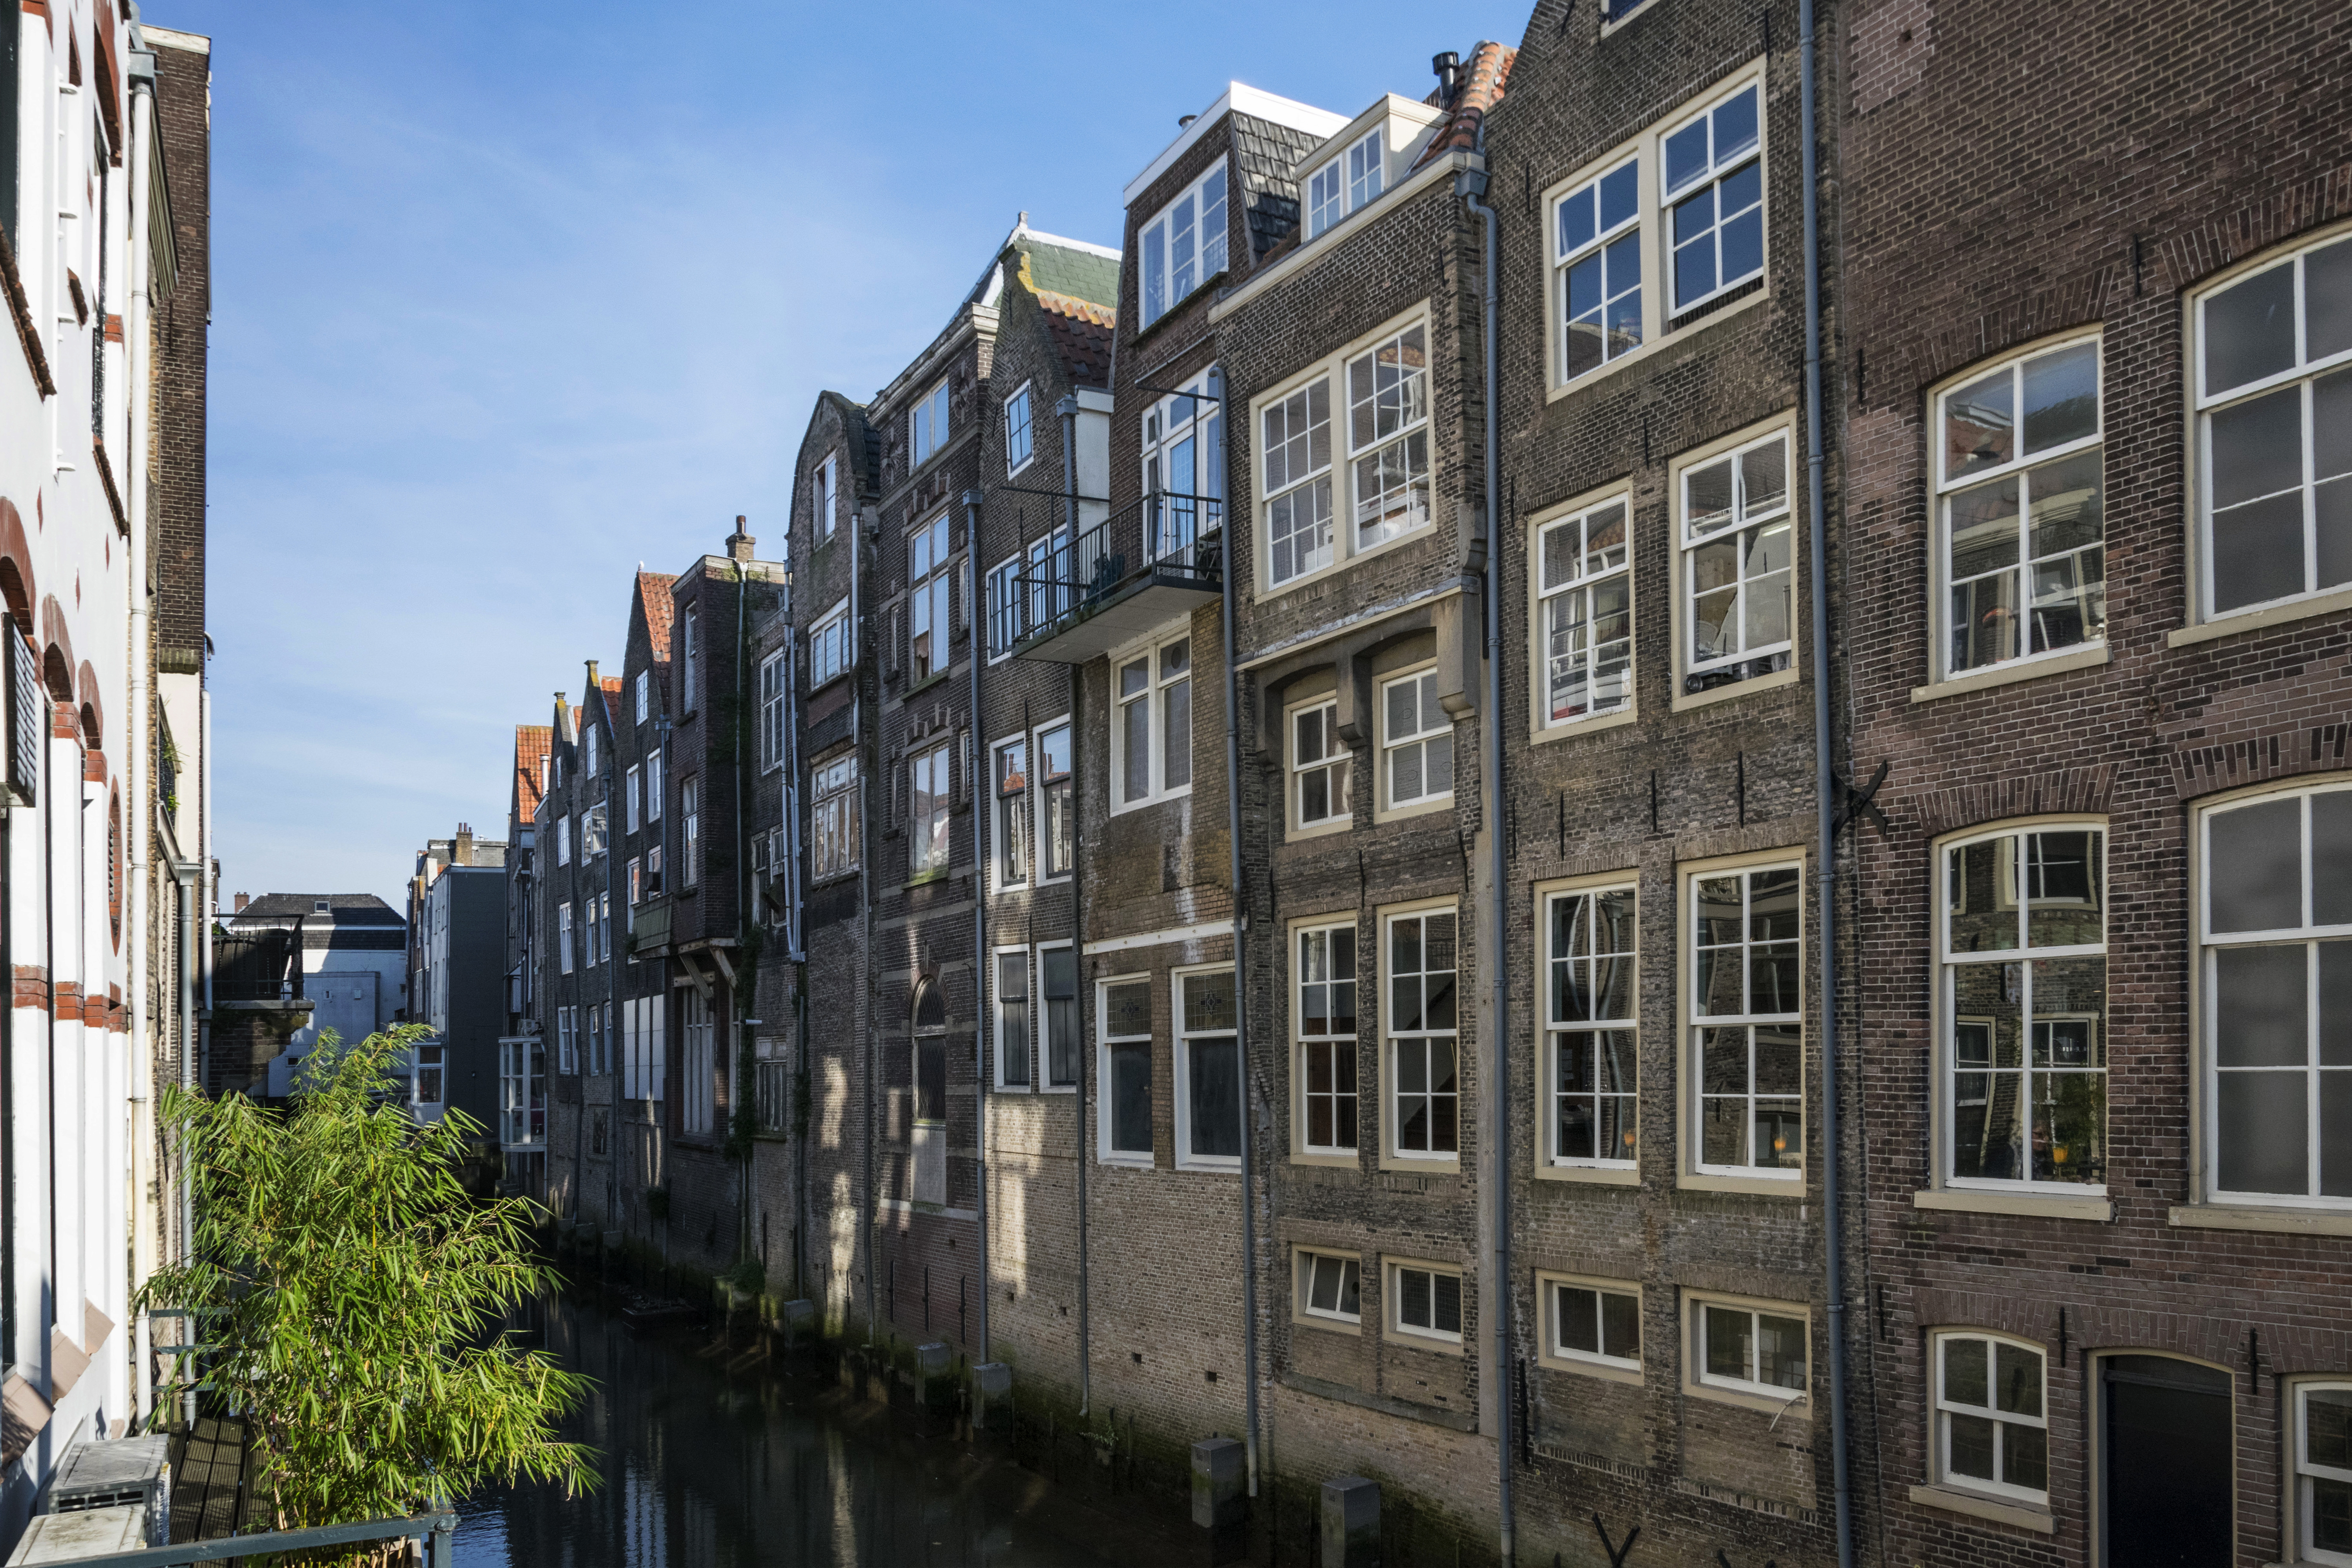
outdoor, architecture, road, street, town, city, canal, cityscape, downtown, suburb, facade, property, nikon, historic, apartment, waterway, tower block, holland, nederland, netherlands, outdoorphotography, urbanphotography, paulvandevelde, pdvandevelde, padagudaloma, dordrecht, stadsfotografie, nederlandinfotos, historisch, urbanfotografie, stadswandeling, pvdvfotografie, pdvandeveldedordrecht, diep, rondjedordt, voorstraathaven, totallydutch, condominium, neighbourhood, urban area, residential area, human settlement